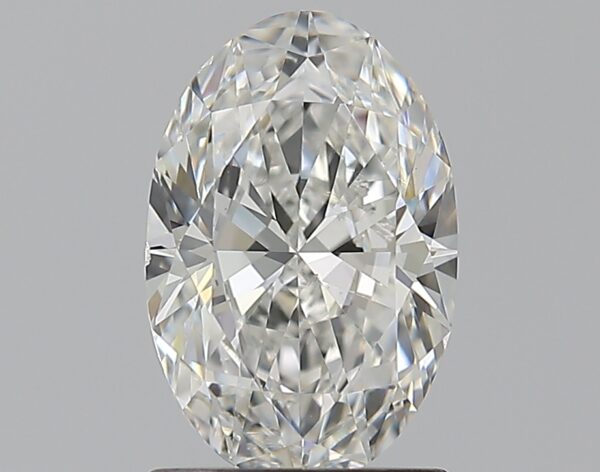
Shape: oval
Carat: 1.2
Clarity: VS2
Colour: F
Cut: EX
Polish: EX
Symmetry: VG
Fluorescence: ST
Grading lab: GIA
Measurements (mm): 8.74 x 5.73 x 3.52